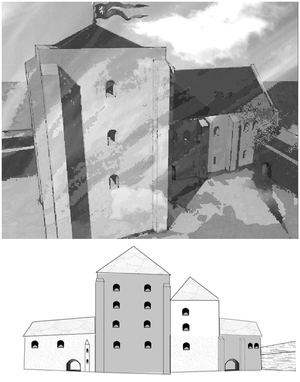
Le château de Tours, en Indre-et-Loire, est situé en bordure de Loire dans le quartier le plus ancien de Tours, proche de la cathédrale Saint Gatien, érigé sur les vestiges de la cité antique dont Tours tire son origine. Nonobstant l'étendue de ses fondations partiellement révélées par les fouilles des années 1970, il est la trace fort modeste d'un château médiéval comtal du XIᵉ siècle, tel qu'il fut modifié et agrandi aux XIIIᵉ et XVᵉ siècles où il acquiert le statut de demeure royale. Presque entièrement détruit au XVIIIᵉ siècle, ses deux tours restantes sont accommodées avec un nouveau bâtiment utilisé par l'armée à partir de la Révolution. Après avoir servi de caserne, c'est dans cette configuration singulière qu'il est tiré de l'oubli et restauré dans la seconde moitié du XXᵉ siècle. Il fait l’objet d’un classement partiel au titre des monuments historiques depuis le 20 août 1913, l'autre partie bénéficiant d'une inscription à l'inventaire supplémentaire le 21 novembre 1973. Il abrite aujourd'hui des activités culturelles et patrimoniales.